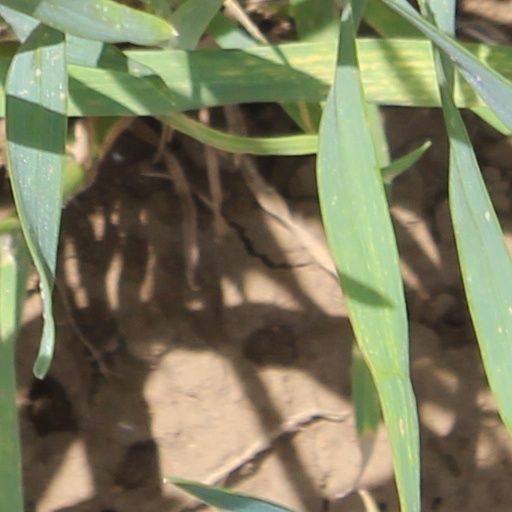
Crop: wheat